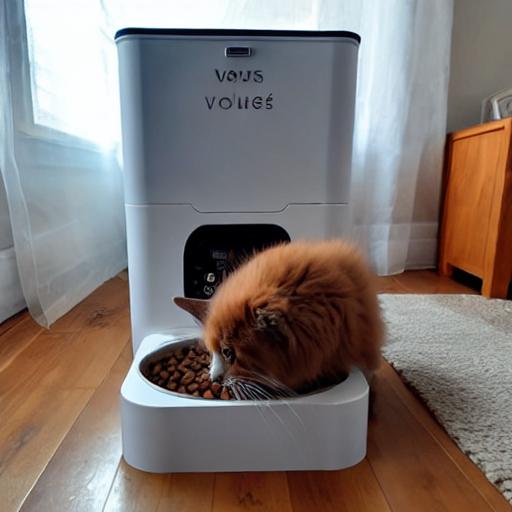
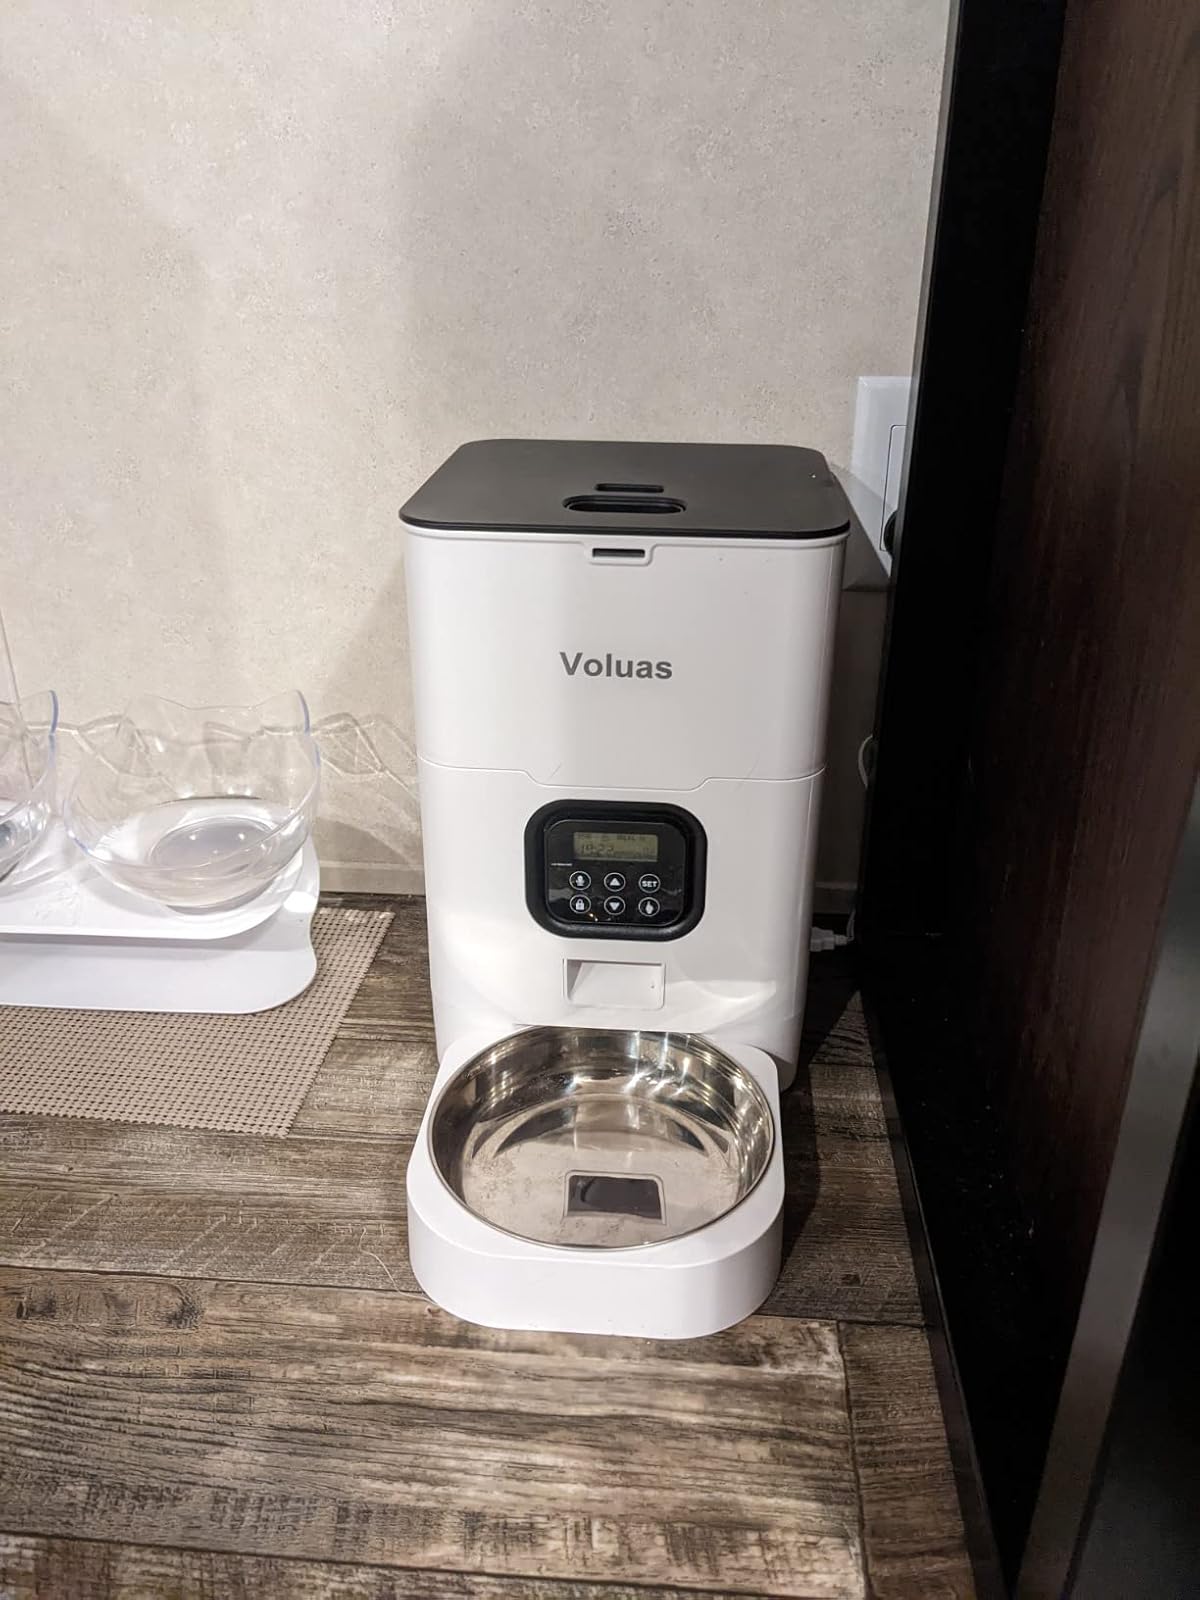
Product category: items_feeder
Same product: no